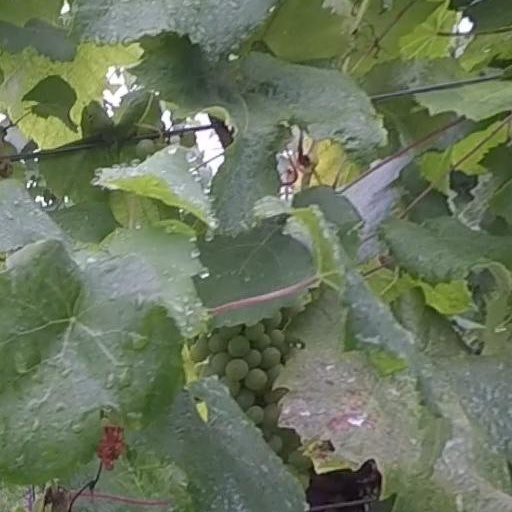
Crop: grape